Chengdu–Dujiangyan intercity railway

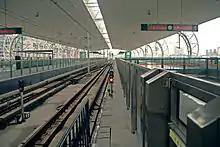
between different train categories in Xipu Railway Station, Chengdu. The double track of the urban railway (Line 2 of Chengdu Metro) is in the middle, while the double track of National rail transport system (Chengdu–Dujiangyan intercity railway) is on both sides, respectively. It is the first implementation of Cross-platform interchanges between different train categories in China.

The route uses CRH1 trains in eight-car train sets, which can carry 661 passengers. Each day, 14 pairs of trains are scheduled daily between Chengdu and Qingchengshan Station, and 1 pair of trains are scheduled daily between Chengdu and Dujiangyan Station. 6 pairs start Chengdu Station and head up the Pengzhou Branch.